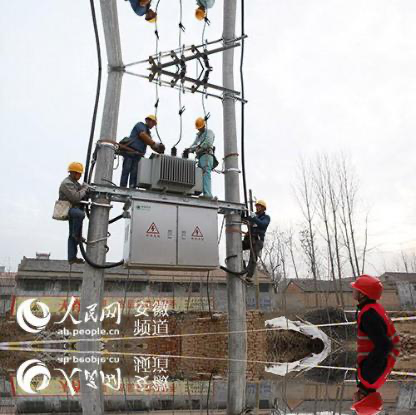
Objects in the image:
label: helmet
label: helmet
label: helmet
label: helmet
label: helmet
label: helmet
label: helmet
label: helmet